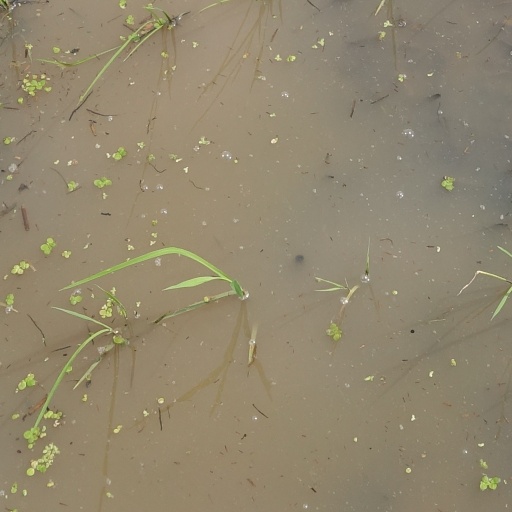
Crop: rice